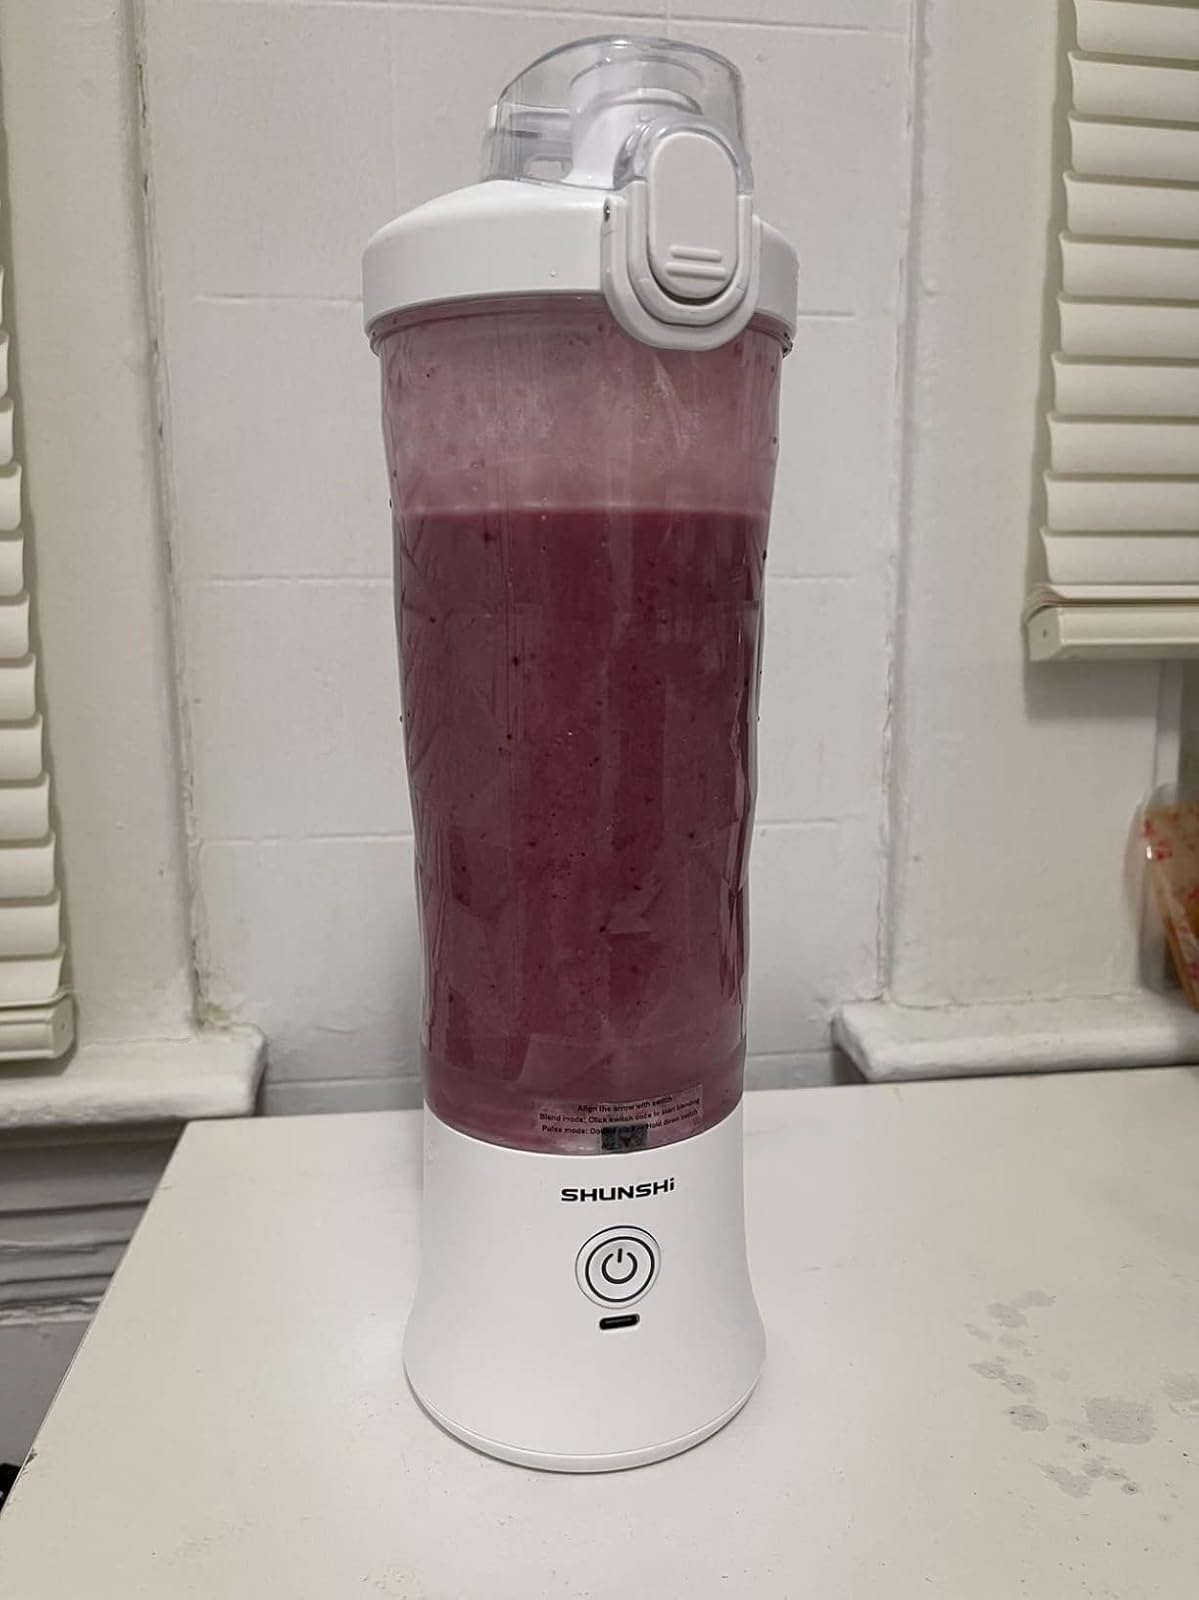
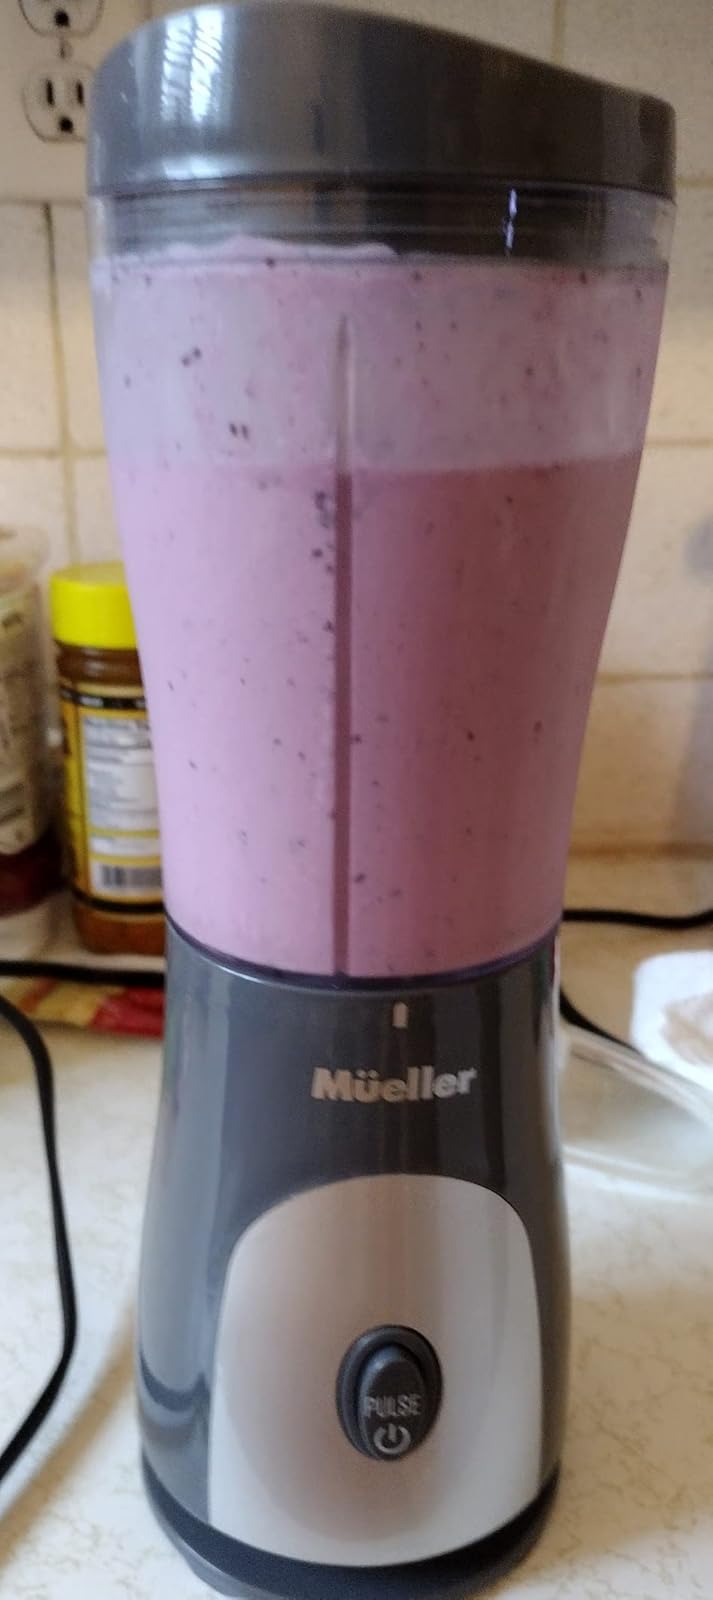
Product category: items_blender
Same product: no